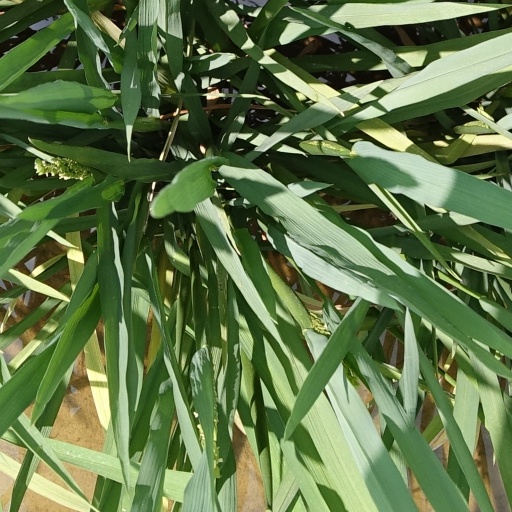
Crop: rice